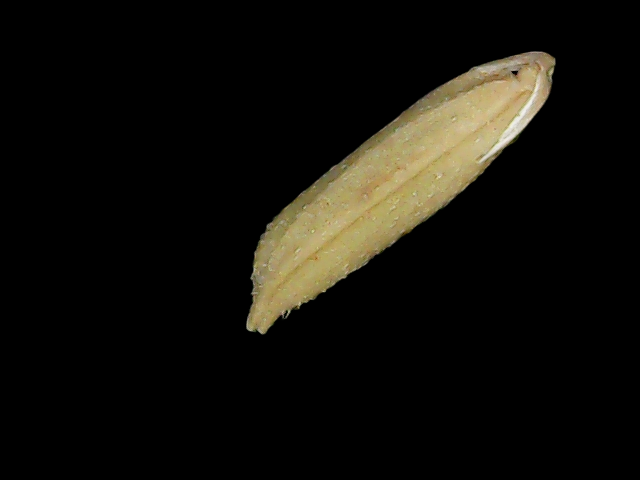
Rice variety: Bd85